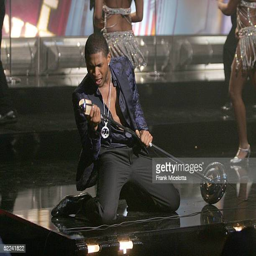
films a video for his song